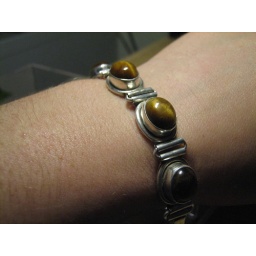
Tiger eye bracelet. Four stones in silver settings with a double chain silver band.